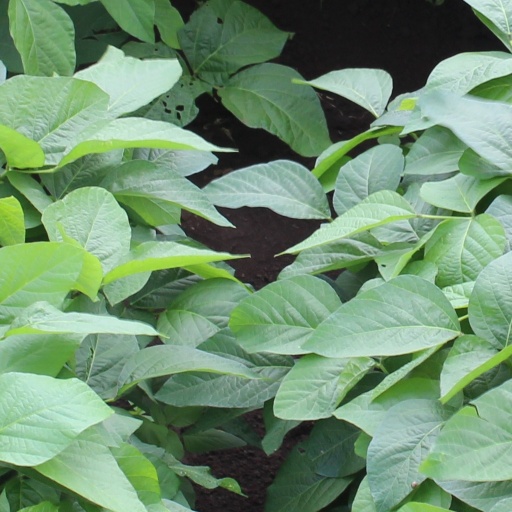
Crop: soybean